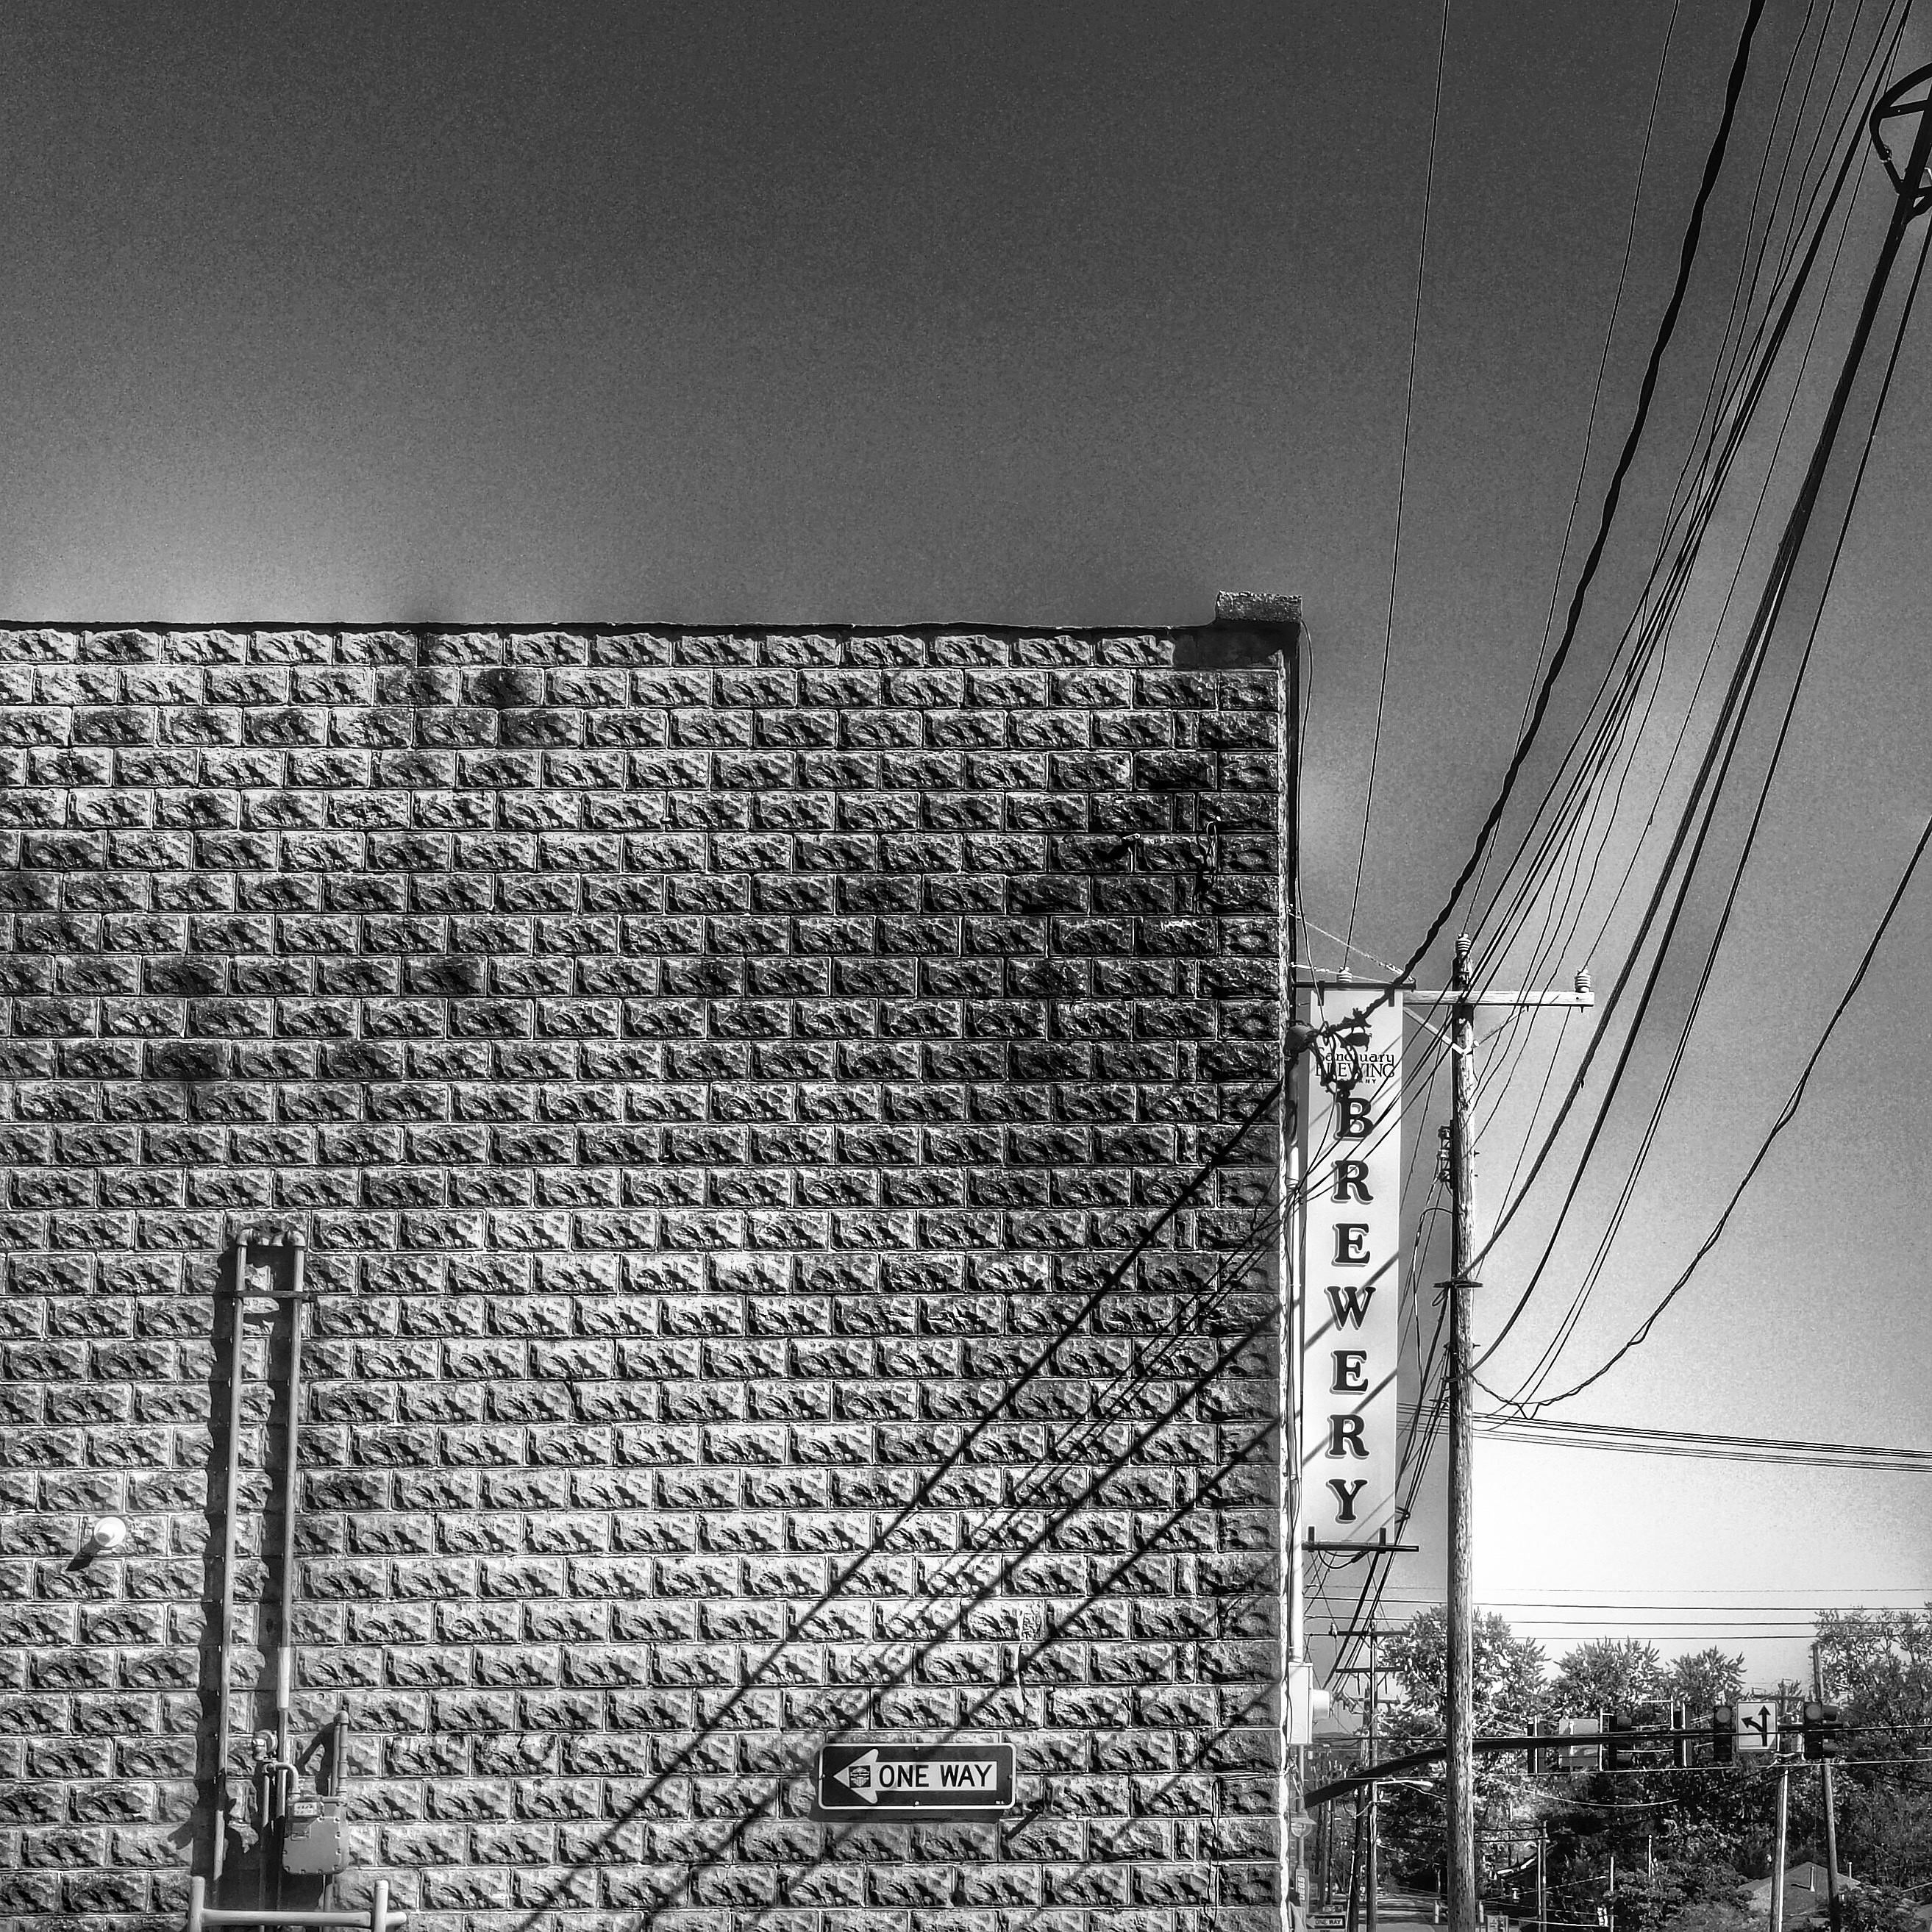
light, black and white, architecture, structure, white, skyscraper, wall, line, darkness, black, monochrome, symmetry, image, shape, urban area, monochrome photography